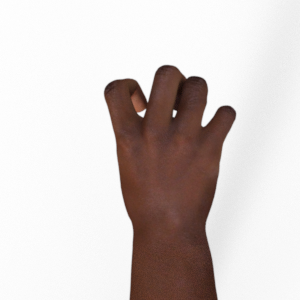
Label: rock